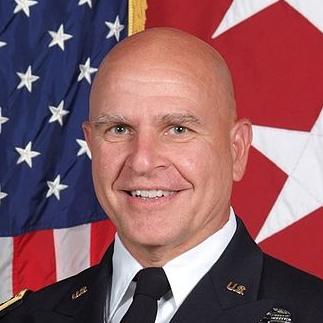
Age: 51